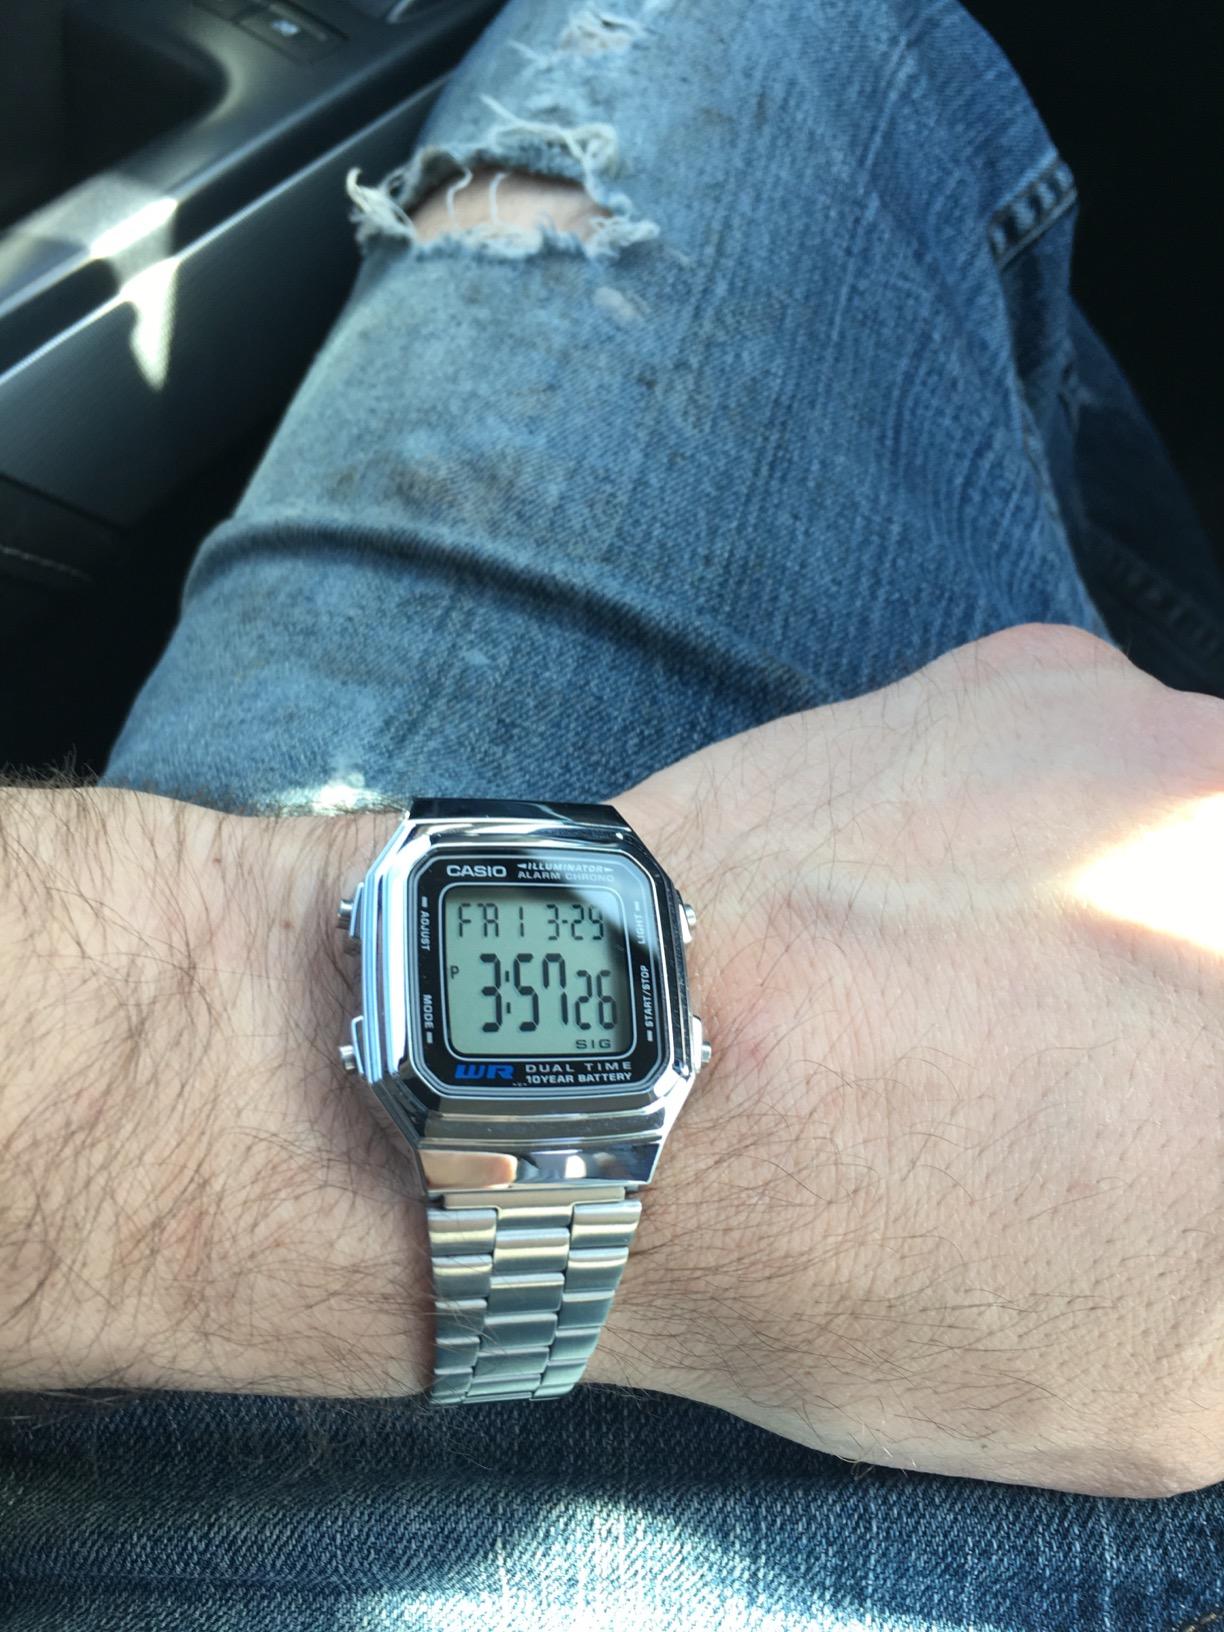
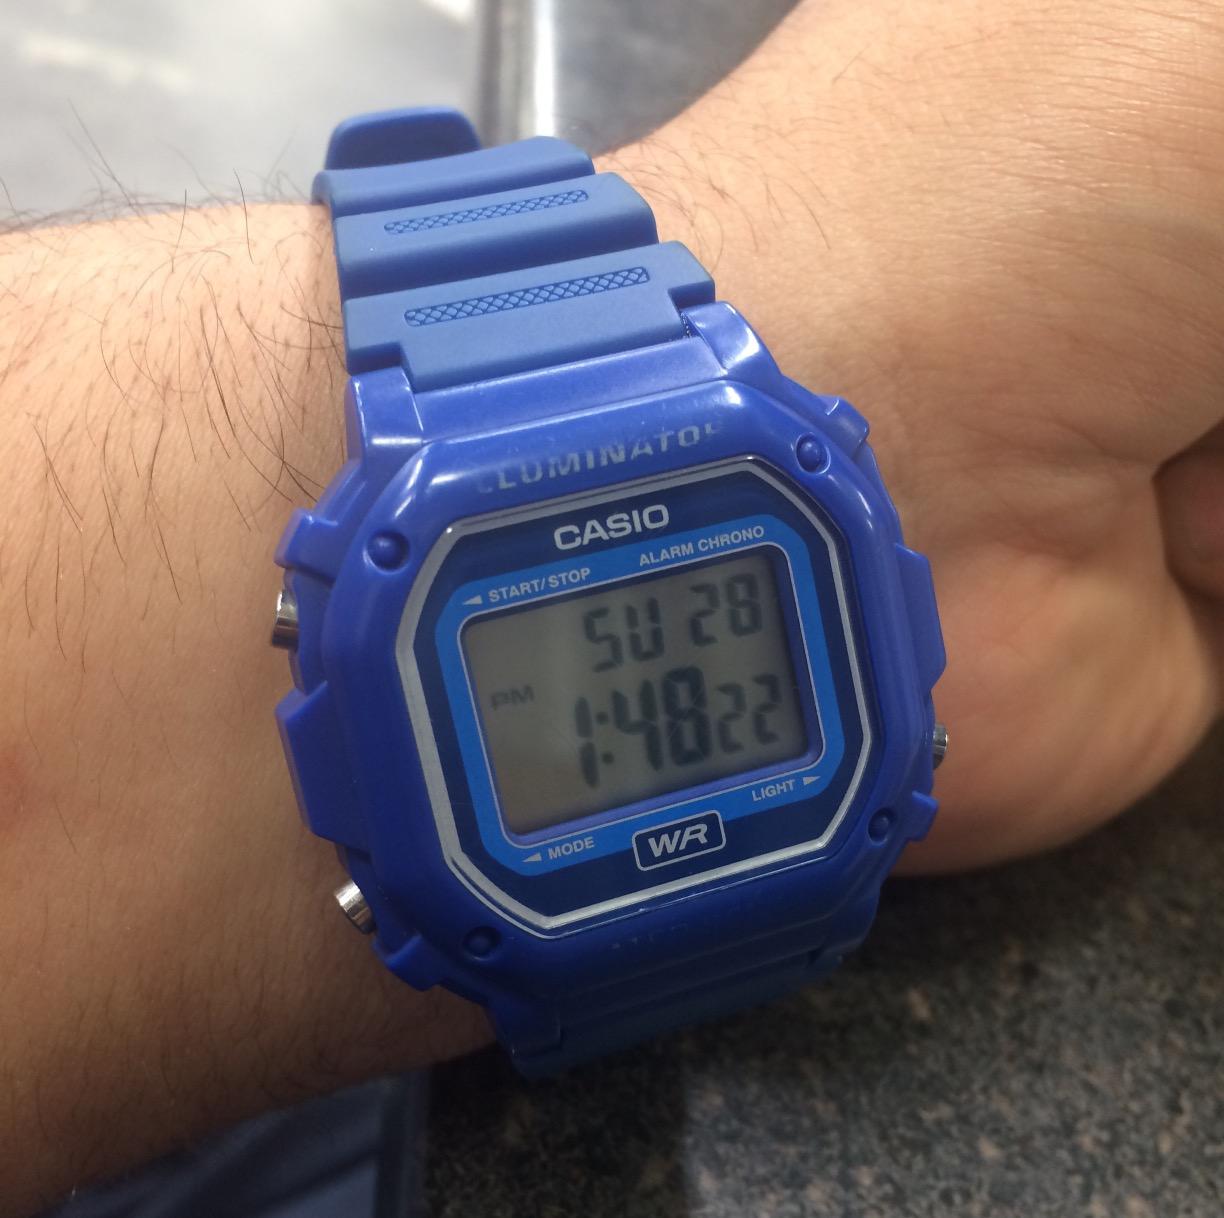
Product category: accessories_watch
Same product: no